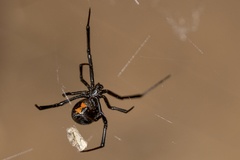
Species: Lactrodectus_hesperus